Theyyam

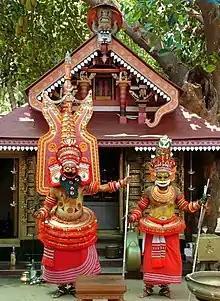

Theyyam is a Hindu religious ritual practised in the North Malabar Region of Kerala and some parts of Karnataka.